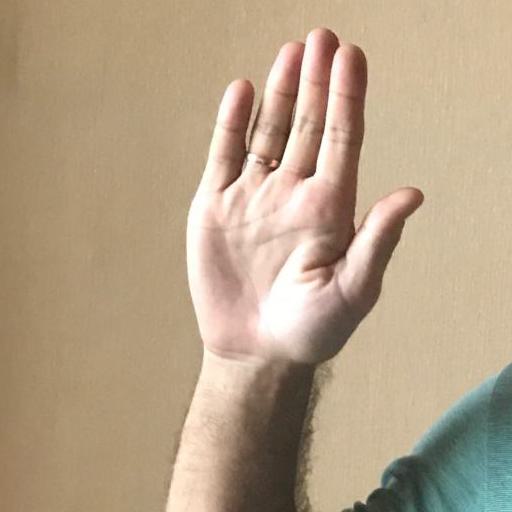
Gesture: stop